Sam Ermolenko

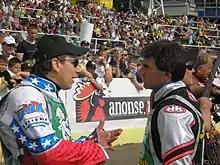
Sam Ermolenko (left) and Roman Jankowski

Guy Allen Ermolenko (born November 23, 1960 Maywood, California) is a former motorcycle speedway rider. During his career he was known as Sam Ermolenko. In 1993, he won the Speedway World Championship.